Lucio Yapor

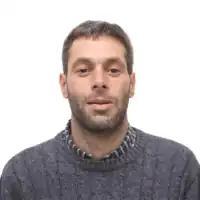

Lucio Yapor is an Argentine politician who served as a member of the Chamber of Deputies of Argentina from 2021 to 2023.